Question: Who is walking on the station?
Tambaya: Waye yake tafiya a cikin tashar?
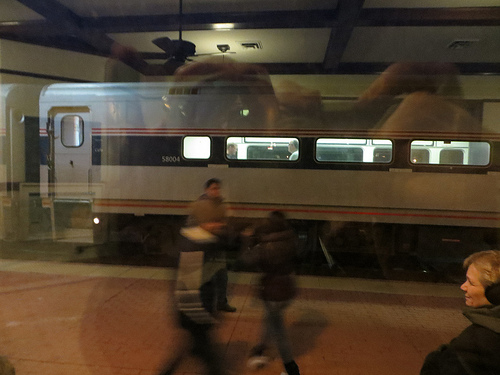
Answer: Some people.
Amsa: Wasu mutane.